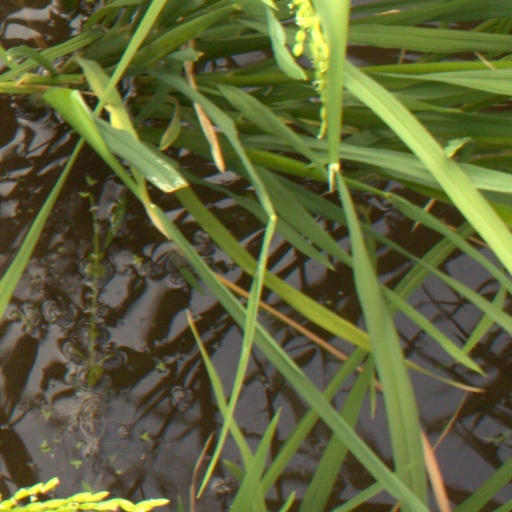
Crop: rice